Martha Tracy

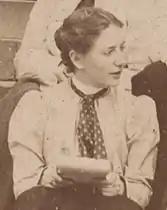
Martha Tracy as a student, 1903

Martha Tracy (April 10, 1876 – March 22, 1942) served as dean of the Woman's Medical College of Pennsylvania (WMCP) from 1917 to 1940, leading the institution through the Great Depression. She created a department of preventive medicine within the college and was the first professor of preventive medicine at WMC.